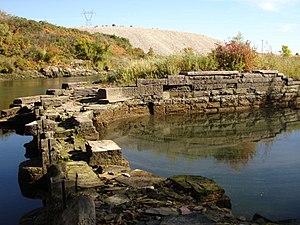
Fossé de Bighorn, aire de loisirs nationale du Bighorn Canyon, Montana, États-Unis